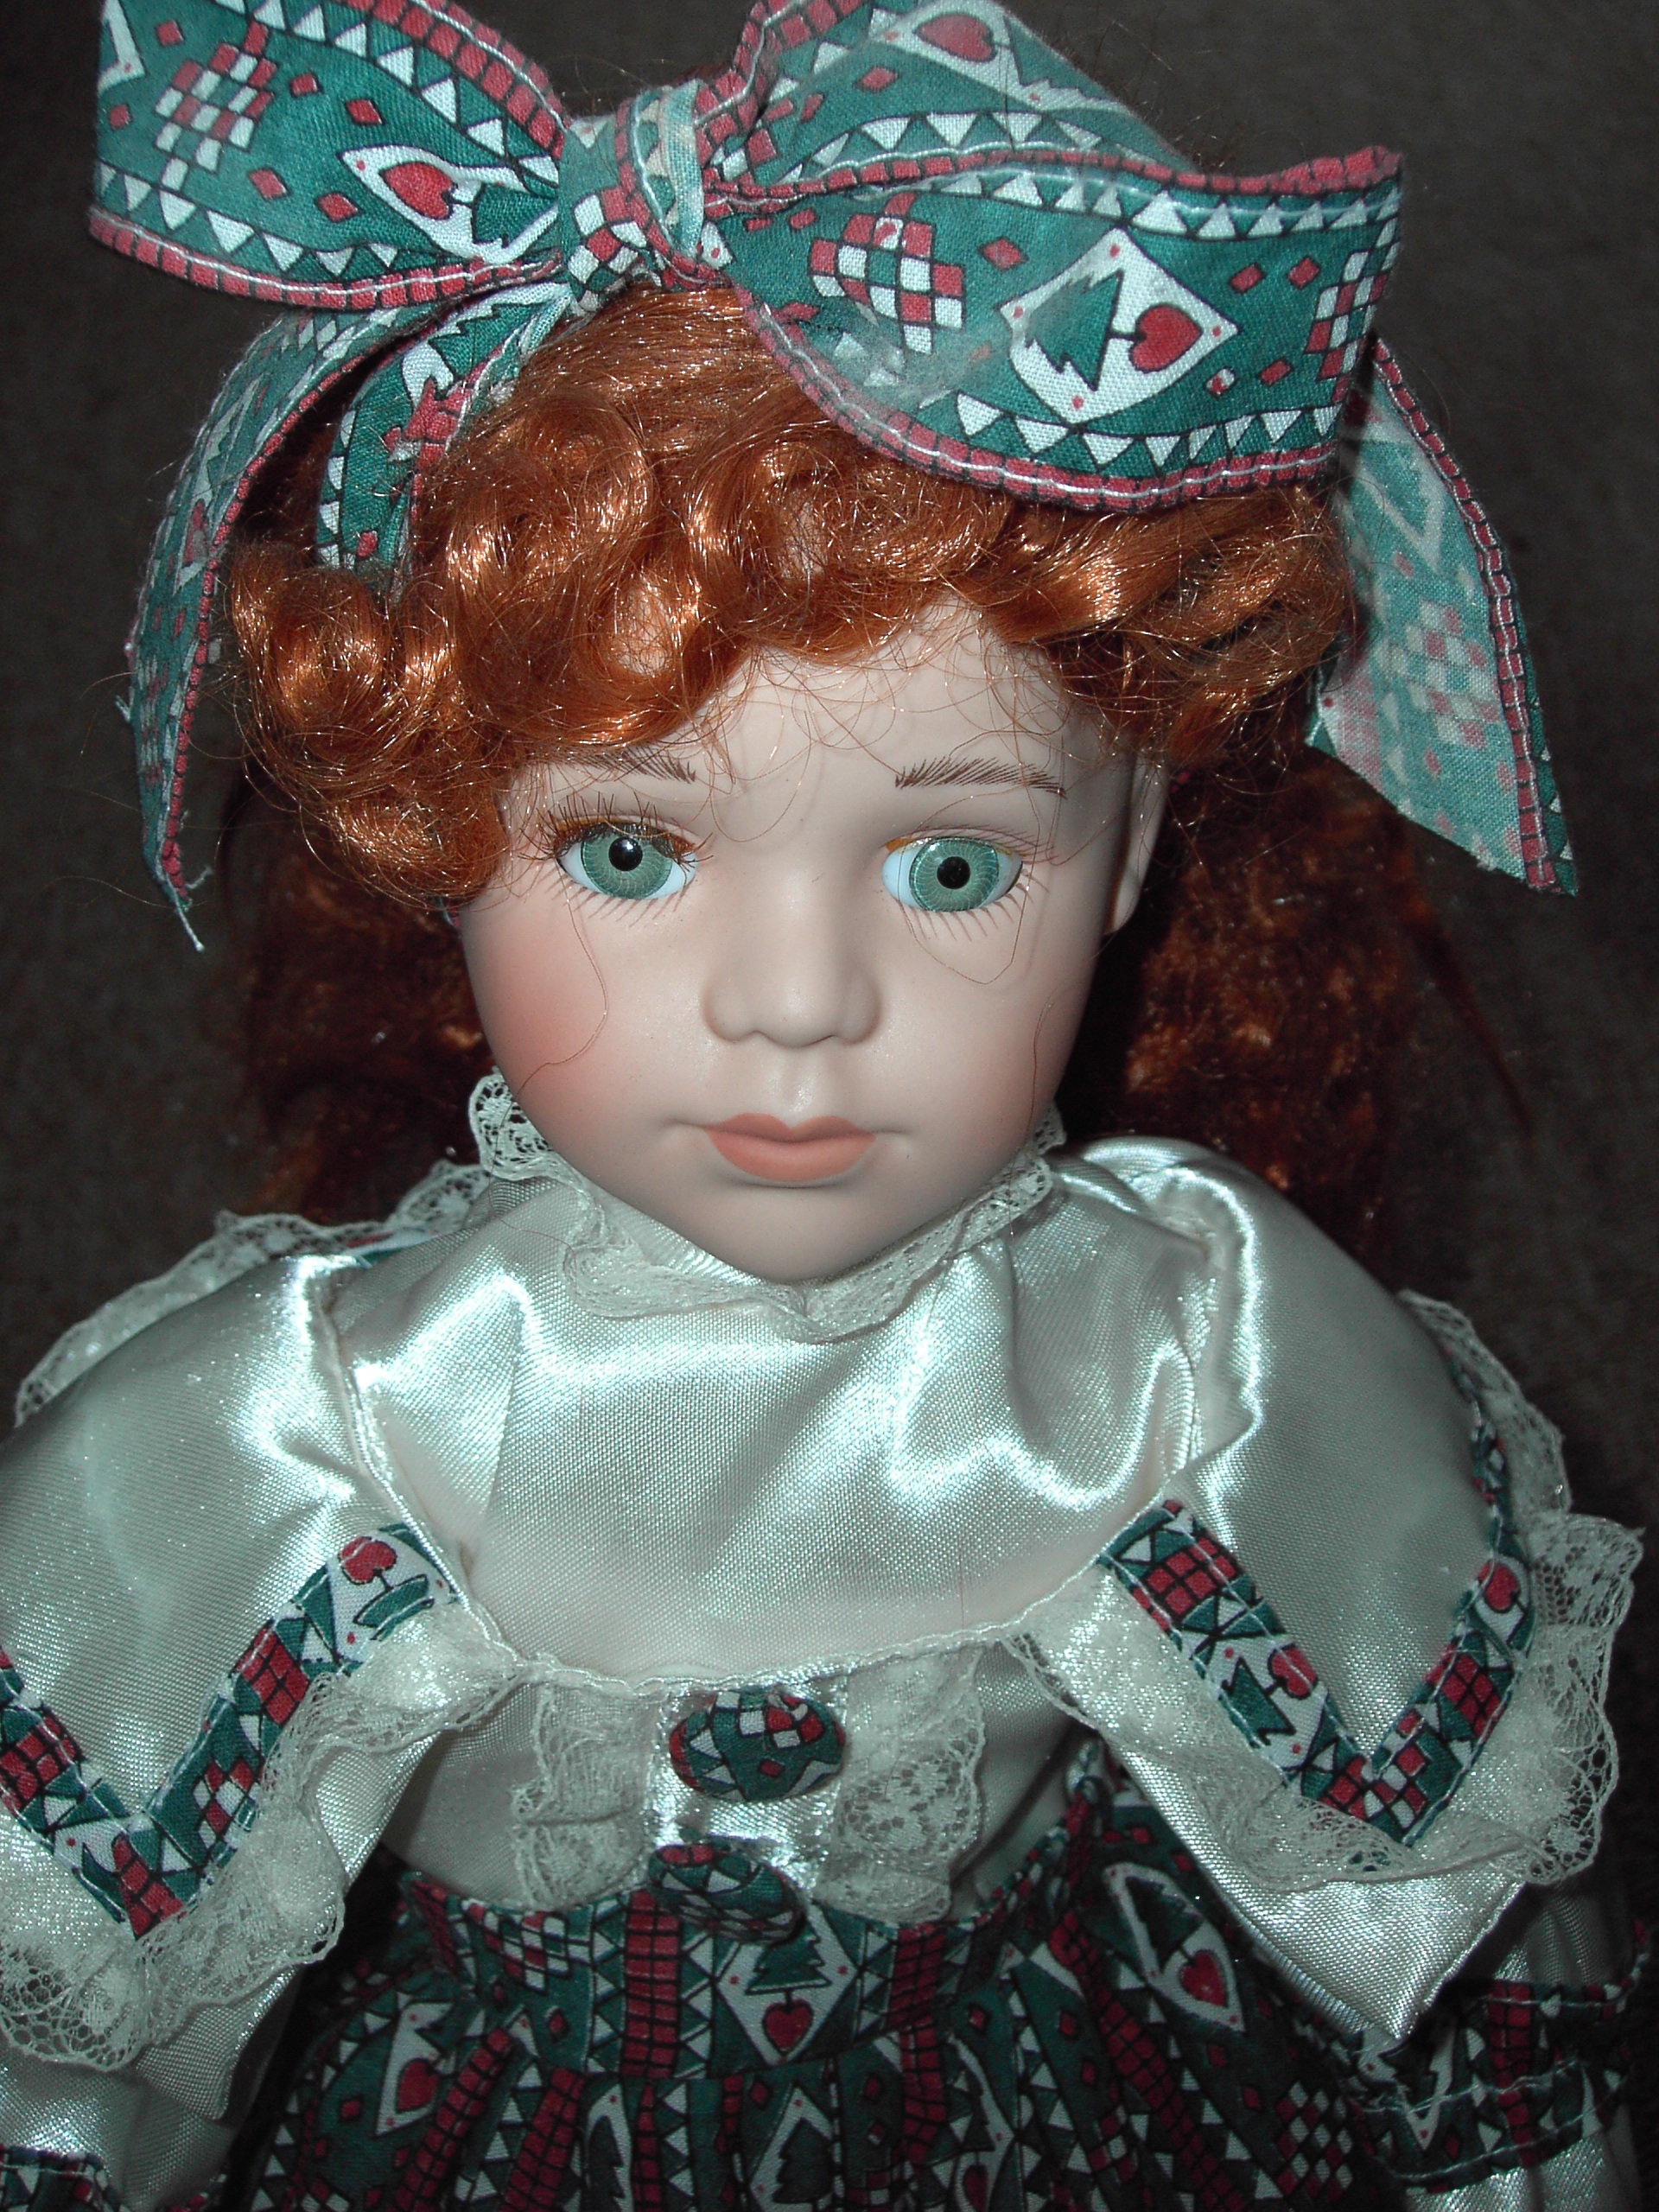
girl, play, clothing, toy, face, doll, art, dress, toys, pretty, children toys, girls toys, doll face